Gracefulness

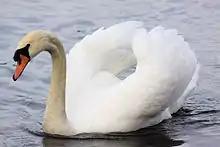
The swan is often referenced in literature as an example of a "graceful" animal.

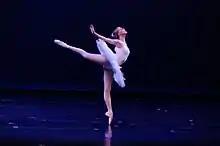
Like swans, ballerinas are often used as an examples of gracefulness.

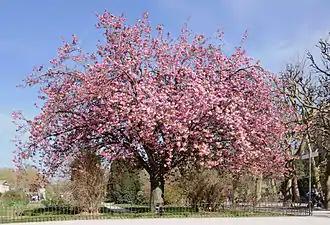
The "graceful" Japanese cherry tree.

Gracefulness, or being graceful, is the physical characteristic of displaying "pretty agility", in the form of elegant movement, poise, or balance. The etymological root of "grace" is the Latin word "gratia" from "gratus", meaning pleasing. Gracefulness has been described by reference to its being aesthetically pleasing. For example: